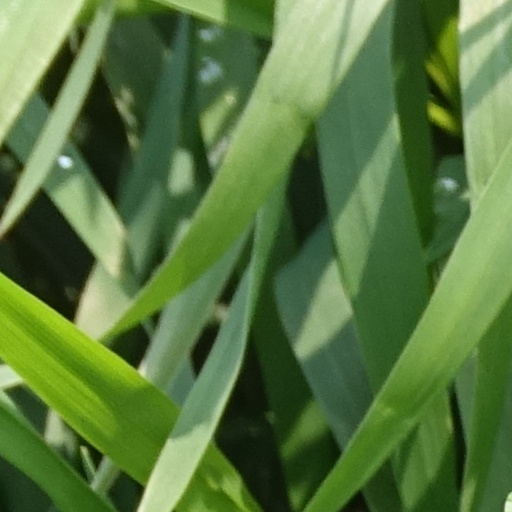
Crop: wheat